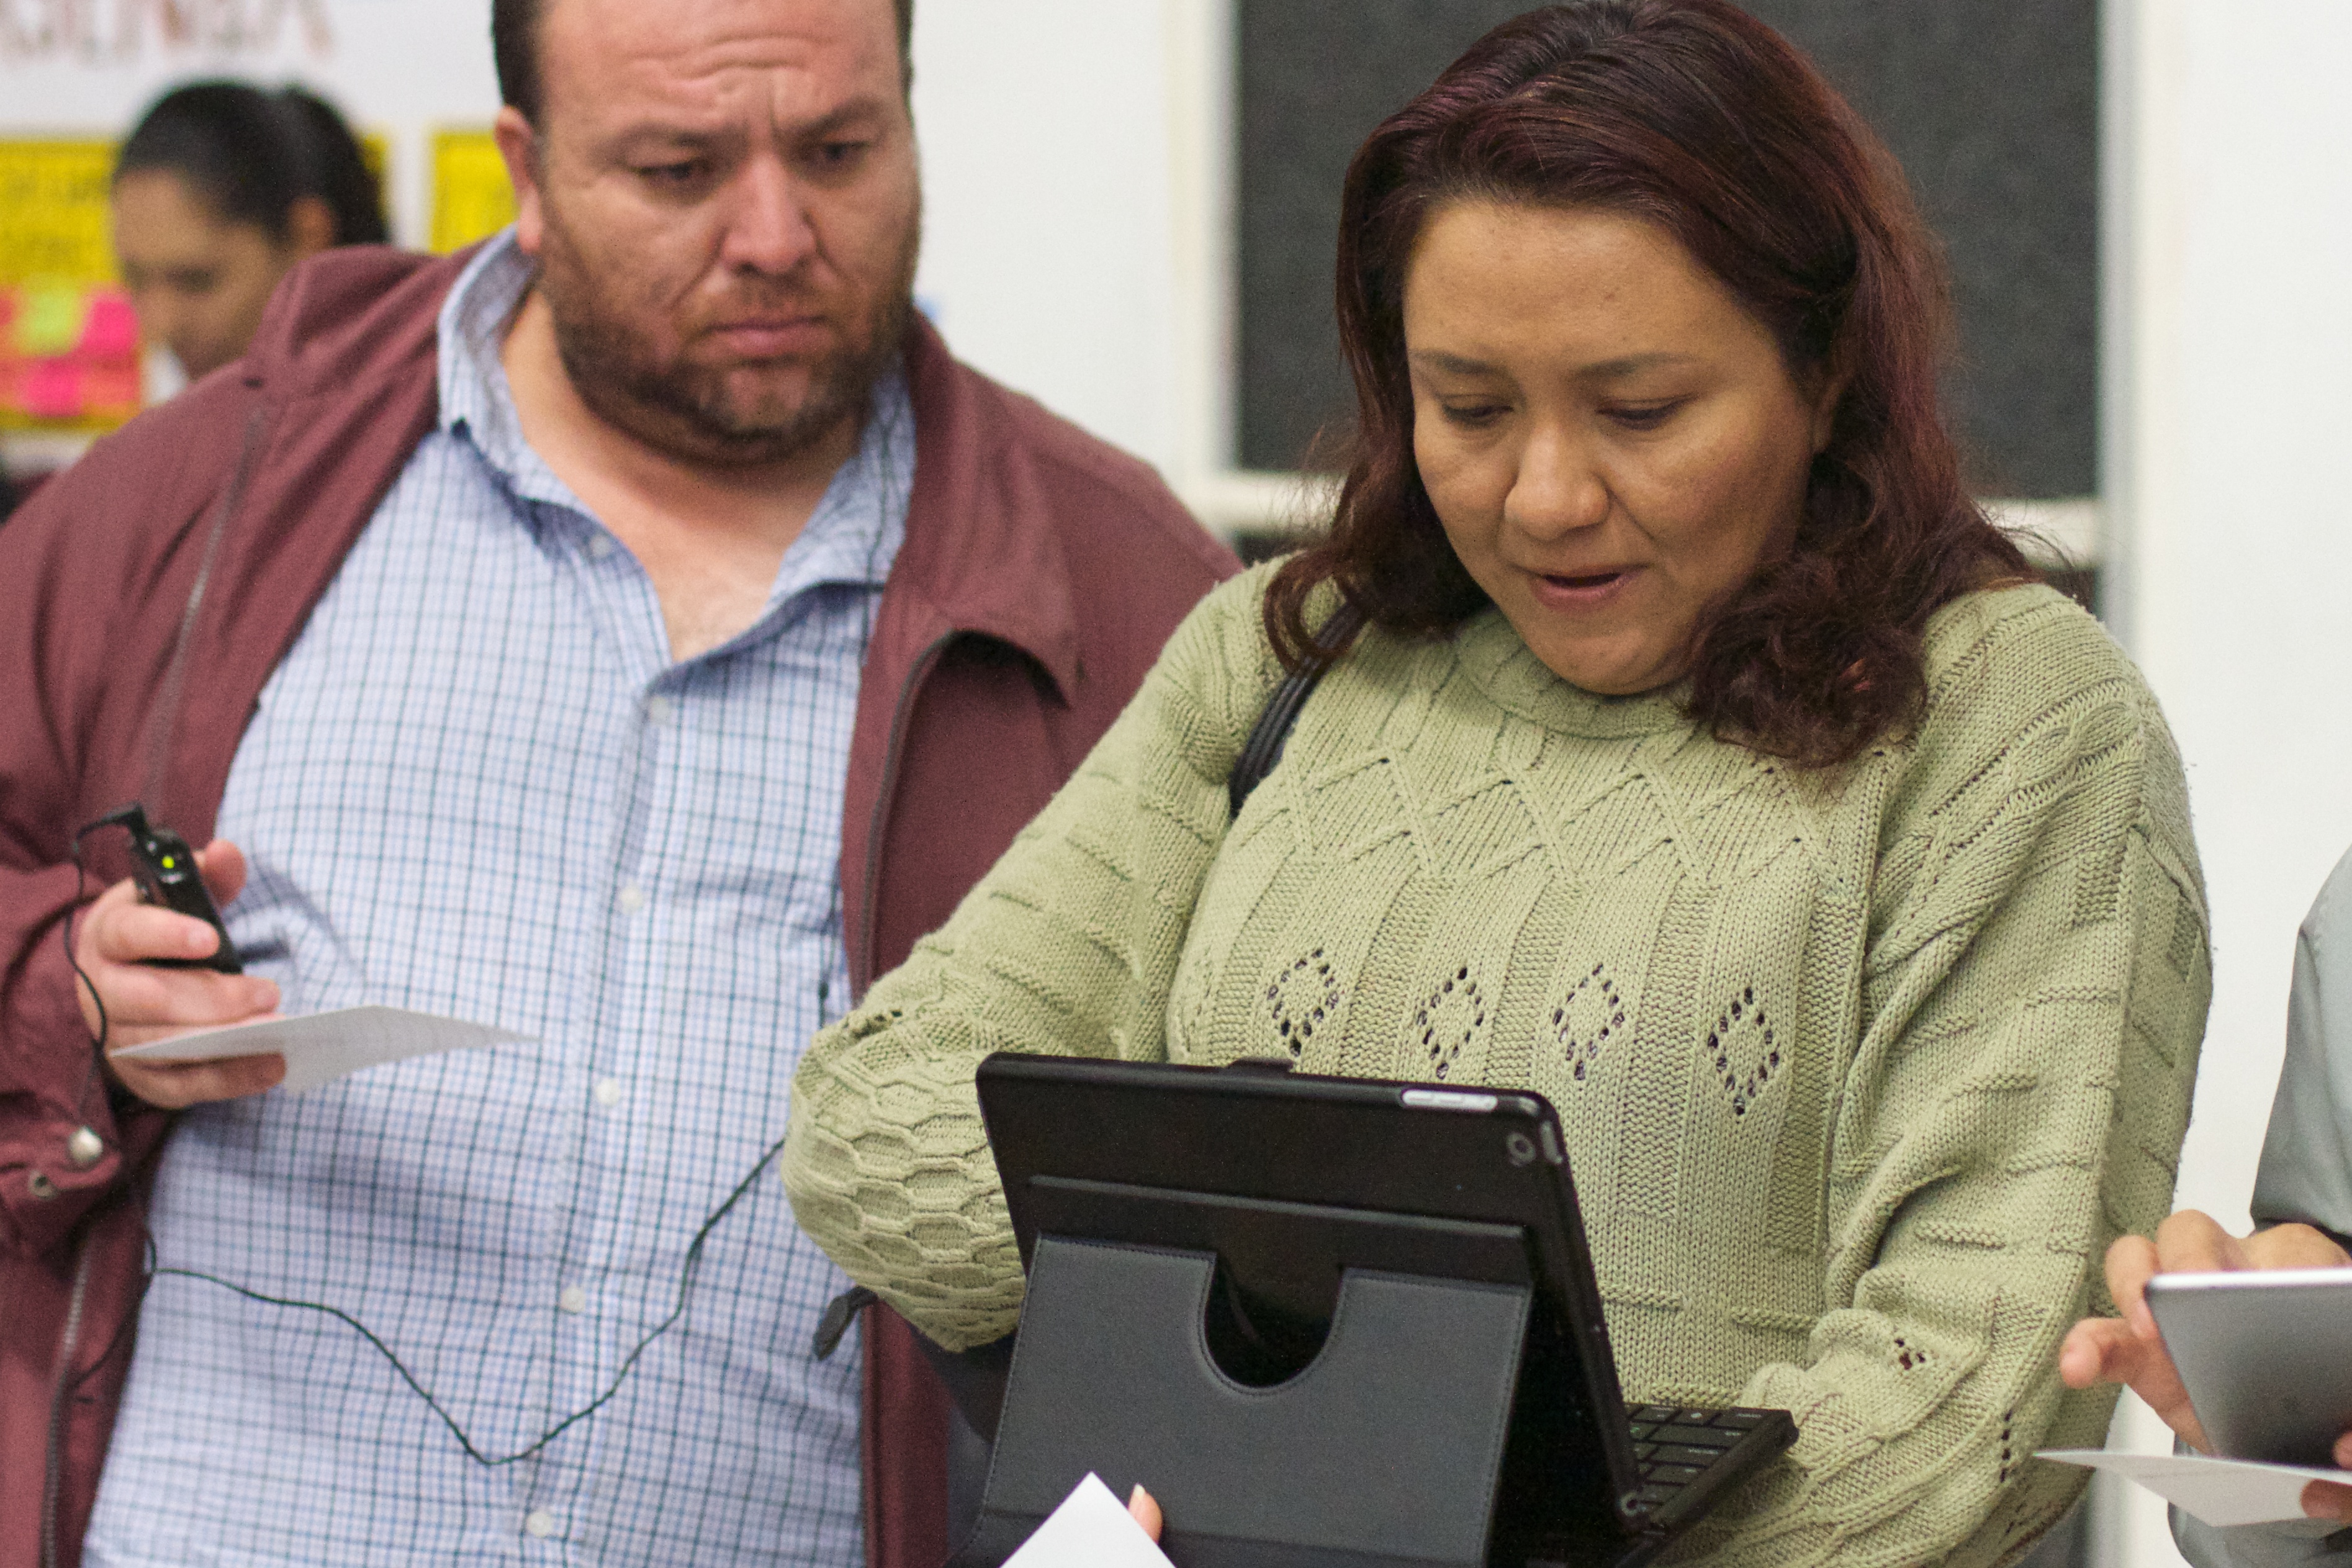
person, community, udgagora